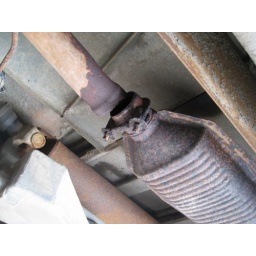
The result of Cassie getting stuck in the sand beach